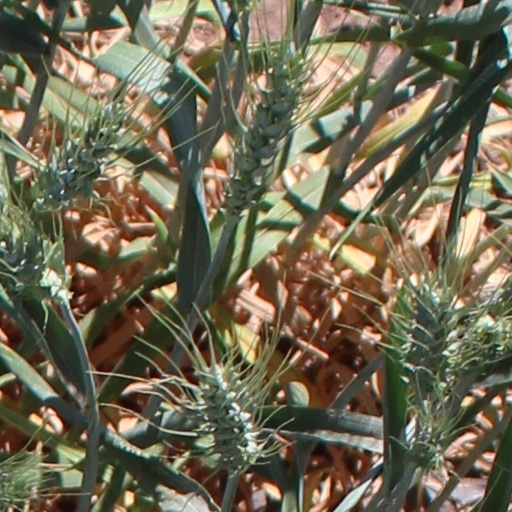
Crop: wheat